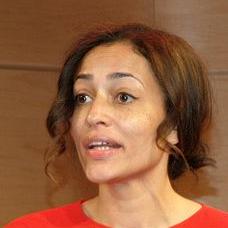
Age: 34